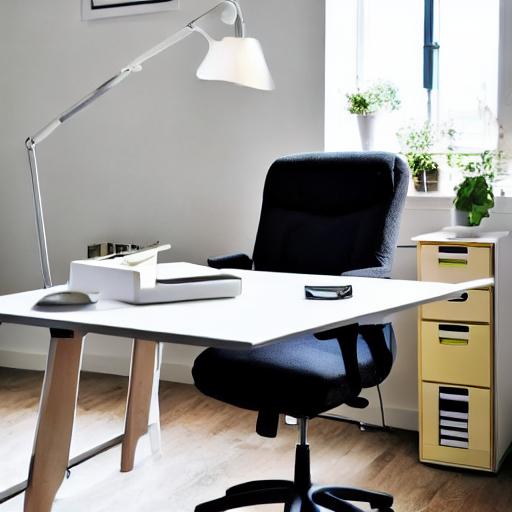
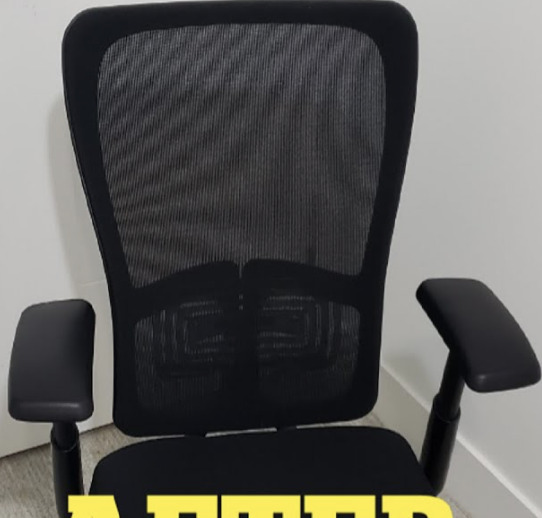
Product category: items_chair
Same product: no